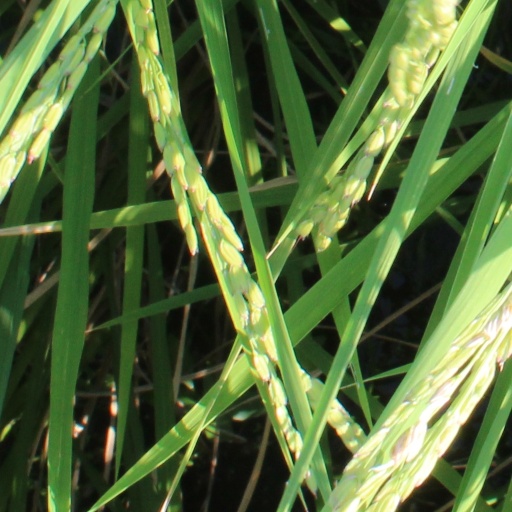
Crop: rice